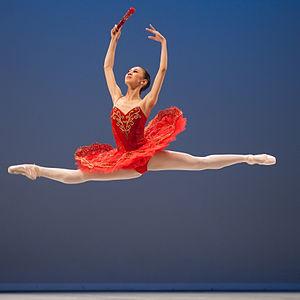
Variation extraite de Don Quichotte au Prix de Lausanne 2010. The making of this document was supported by Wikimedia CH. (Submit your project!) For all the files concerned, please see the category Supported by Wikimedia CH. العربية
Lausanne est une ville suisse située sur la rive nord du lac Léman. Elle est la capitale et ville principale du canton de Vaud et le chef-lieu du district de Lausanne. Elle constitue la quatrième ville du pays en nombre d'habitants après Zurich, Genève et Bâle. Fin 2019, la commune de Lausanne compte 146 032 habitants. En 2018, l'agglomération lausannoise compte 420 757 habitants. En 2012, l'agglomération lausannoise concentre 50 % de la population et 60 % des emplois du canton de Vaud.